The Sue Sylvester Shuffle

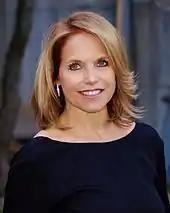
Katie Couric guest starred in the episode

"The Sue Sylvester Shuffle" is reported to be the most expensive post-Super Bowl episode in television history, as well as the most expensive episode of "Glee", costing $3–$5 million. Filming was halted on December 10, 2010 as a result of several cast members contracting tonsillitis. An outbreak of the flu soon followed, and filming of the "Thriller" performance was delayed by four weeks. The episode was co-sponsored by General Motors, allowing for limited commercial breaks. The "Glee" cast featured in a two-minute Chevrolet commercial during the episode. Based on the season one episode "Mattress", they gave an in-character performance of "See the USA in Your Chevrolet".